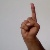
The image shows a hand gesture representing the letter 'D' in Indian Sign Language.